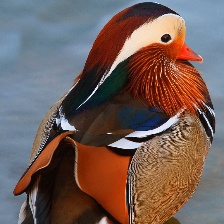
Species: MANDRIN DUCK
Scientific name: AIX GALERICULATA
ImageNet parent category: drake